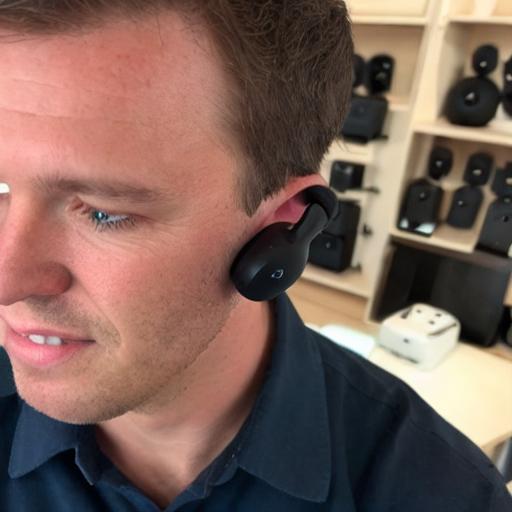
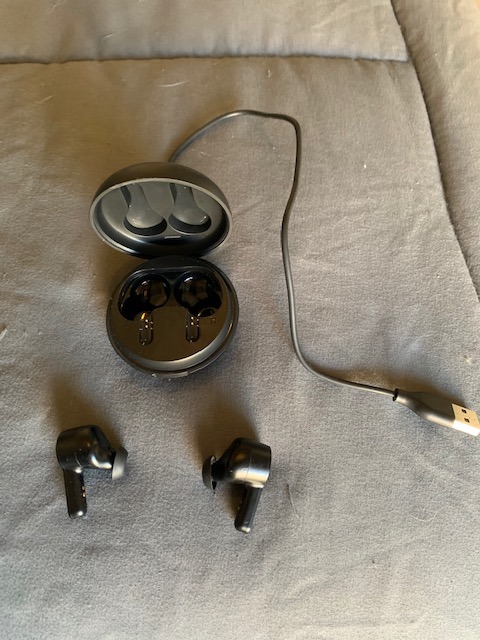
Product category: earbuds
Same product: no